Rice production in the United States

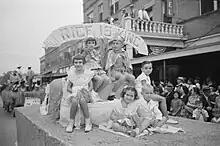
"Rice Is King" parade float at the National Rice Festival in Crowley, Louisiana, (1938)

The earliest types grown in South Carolina were the African "Oryza glaberrima" and the prized "Carolina Gold," which is believed to originate in Southeast Asia but how it came to the US is unknown.